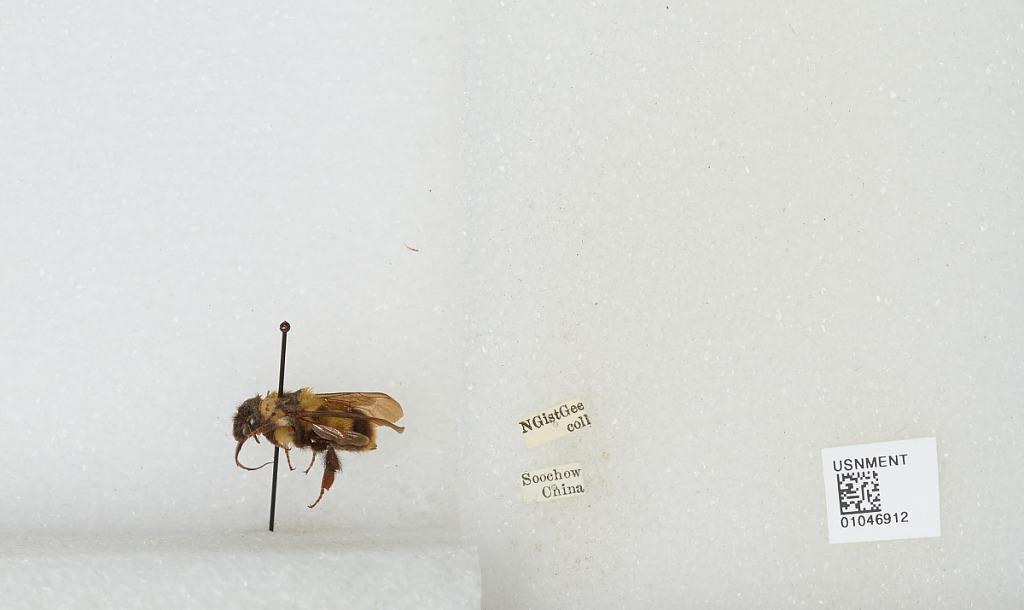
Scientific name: Bombus sp.
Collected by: N. Gist Gee
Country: China
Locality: Soochow